Territorial Revisionism and the Allies of Germany in the Second World War

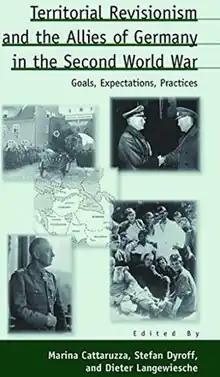
First edition

Territorial Revisionism and the Allies of Germany in the Second World War: Goals, Expectations, Practices (2012) is a collection of essays on the annexation of territory by the Allies of World War II edited by Marina Cattaruzza, Stefan Dyroff and Dieter Langewiesche. It received generally positive reviews.